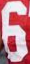
Number: 6